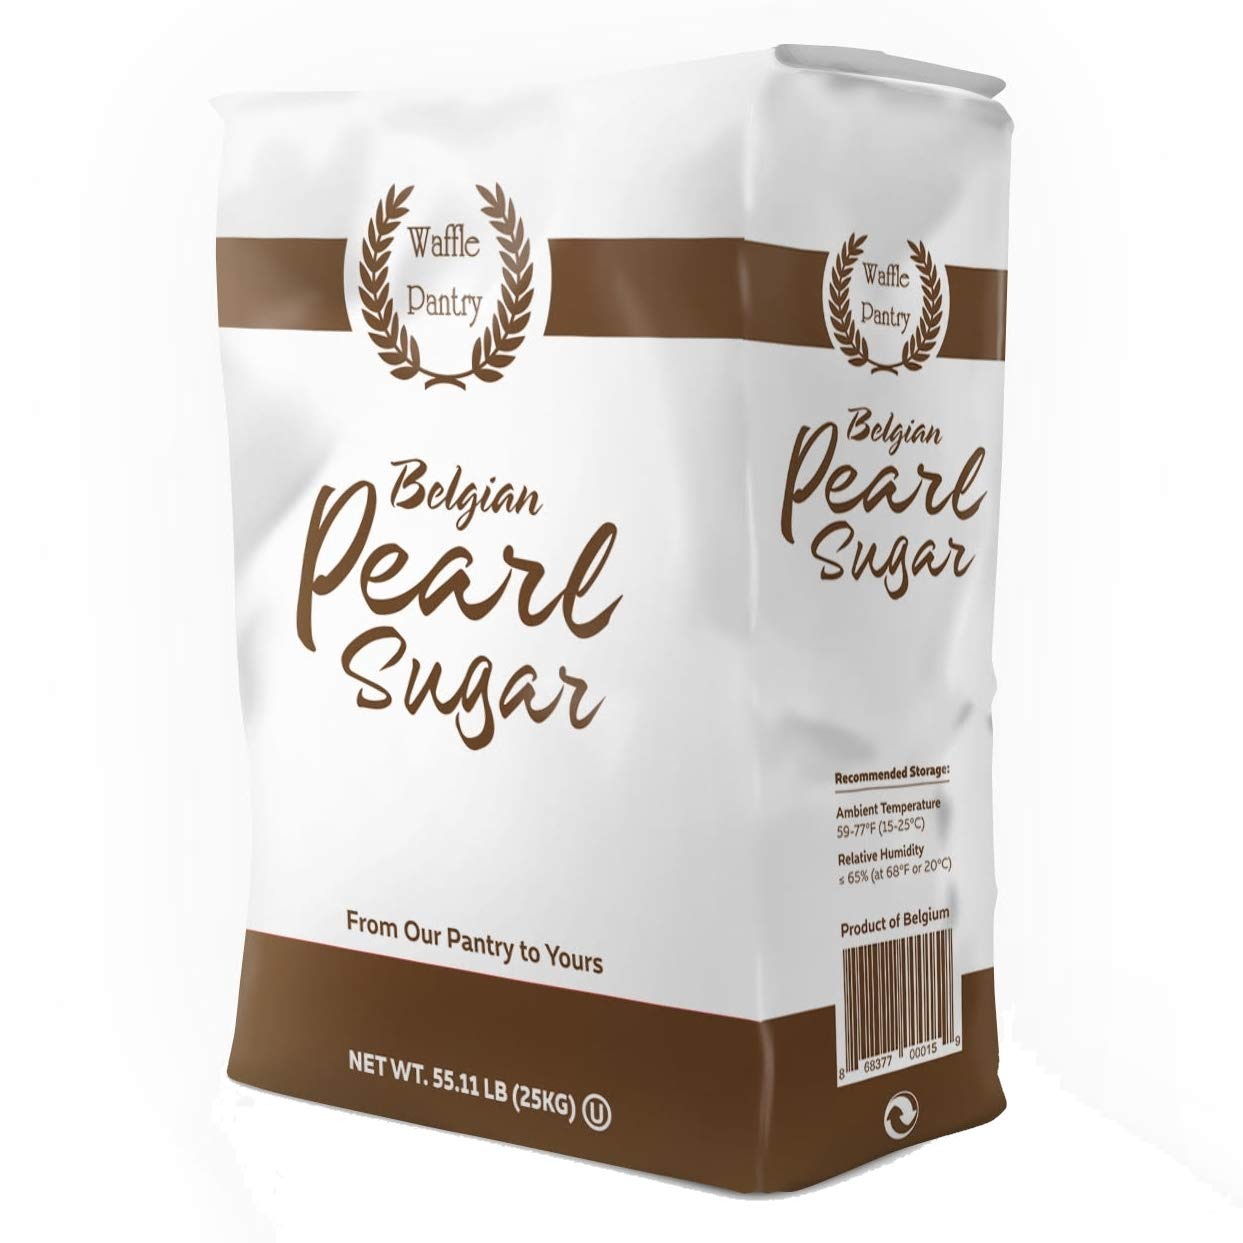
Item Name: Waffle Pantry Belgian Pearl Sugar Bulk, 55.11 lb
Bullet Point 1: Imported from Belgium
Bullet Point 2: Perfect for baking delicious and authentic Belgian Liège Waffles.
Bullet Point 3: Carmelizes when baked or cooked.
Bullet Point 4: 100% GMO free; All natural; Gluten free; Kosher and Halal certified
Product Description: 100% Authentic Belgian pearl sugar imported from the town of Tienen in Belgium. Tienen is known as the center of sugar production in Belgium, it is located in the province of Flemish Brabant, in Flanders, one of the three regions of Belgium. The pearl sugar is made from locally grown beet sugar. Belgian Pearl Sugar is used to make the popular Liege style Belgian waffles. Added to the dough, this sugar caramelizes throughout the waffle due to its high melting point, creating crunchy pockets of sweetness. This effect is the secret that gives the Liege waffles its unique flavor and essence.
Value: 881.76
Unit: Ounce

Price: 189